Abhilasha (TV series)

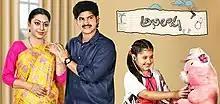

Abhilasha was an Indian Telugu language soap opera starring Spandana, Rohit Sahni as main protagonists and Ajay Raj, Sirisha Sougandh in pivotal roles. It aired on Gemini TV from 26 August 2019 to 18 January 2020. The serial was directed by Kumar M and produced by Shashi Sumeet productions. It is the remake of Kannada television series "Naanu Nanna kanasu" which was aired on Udaya TV.